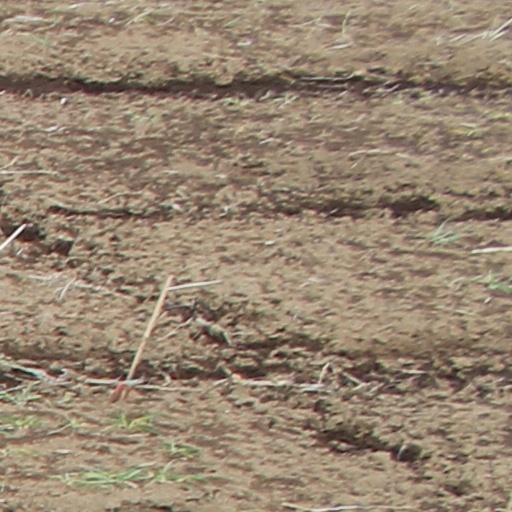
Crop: wheat